Jeep Thrills

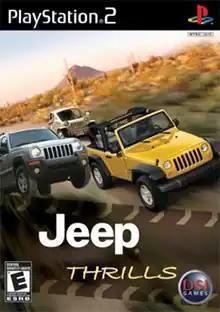
Box art for the PlayStation 2 version of the game. A Jeep Liberty is featured on the left, and a Jeep Wrangler is featured on the right. The Jeep Treo concept car is in the background.

Jeep Thrills is a video game for the PlayStation 2 and Wii consoles. It was developed by British studio Game Sauce and published by DSI Games. It can be played by 1 or 2 players.